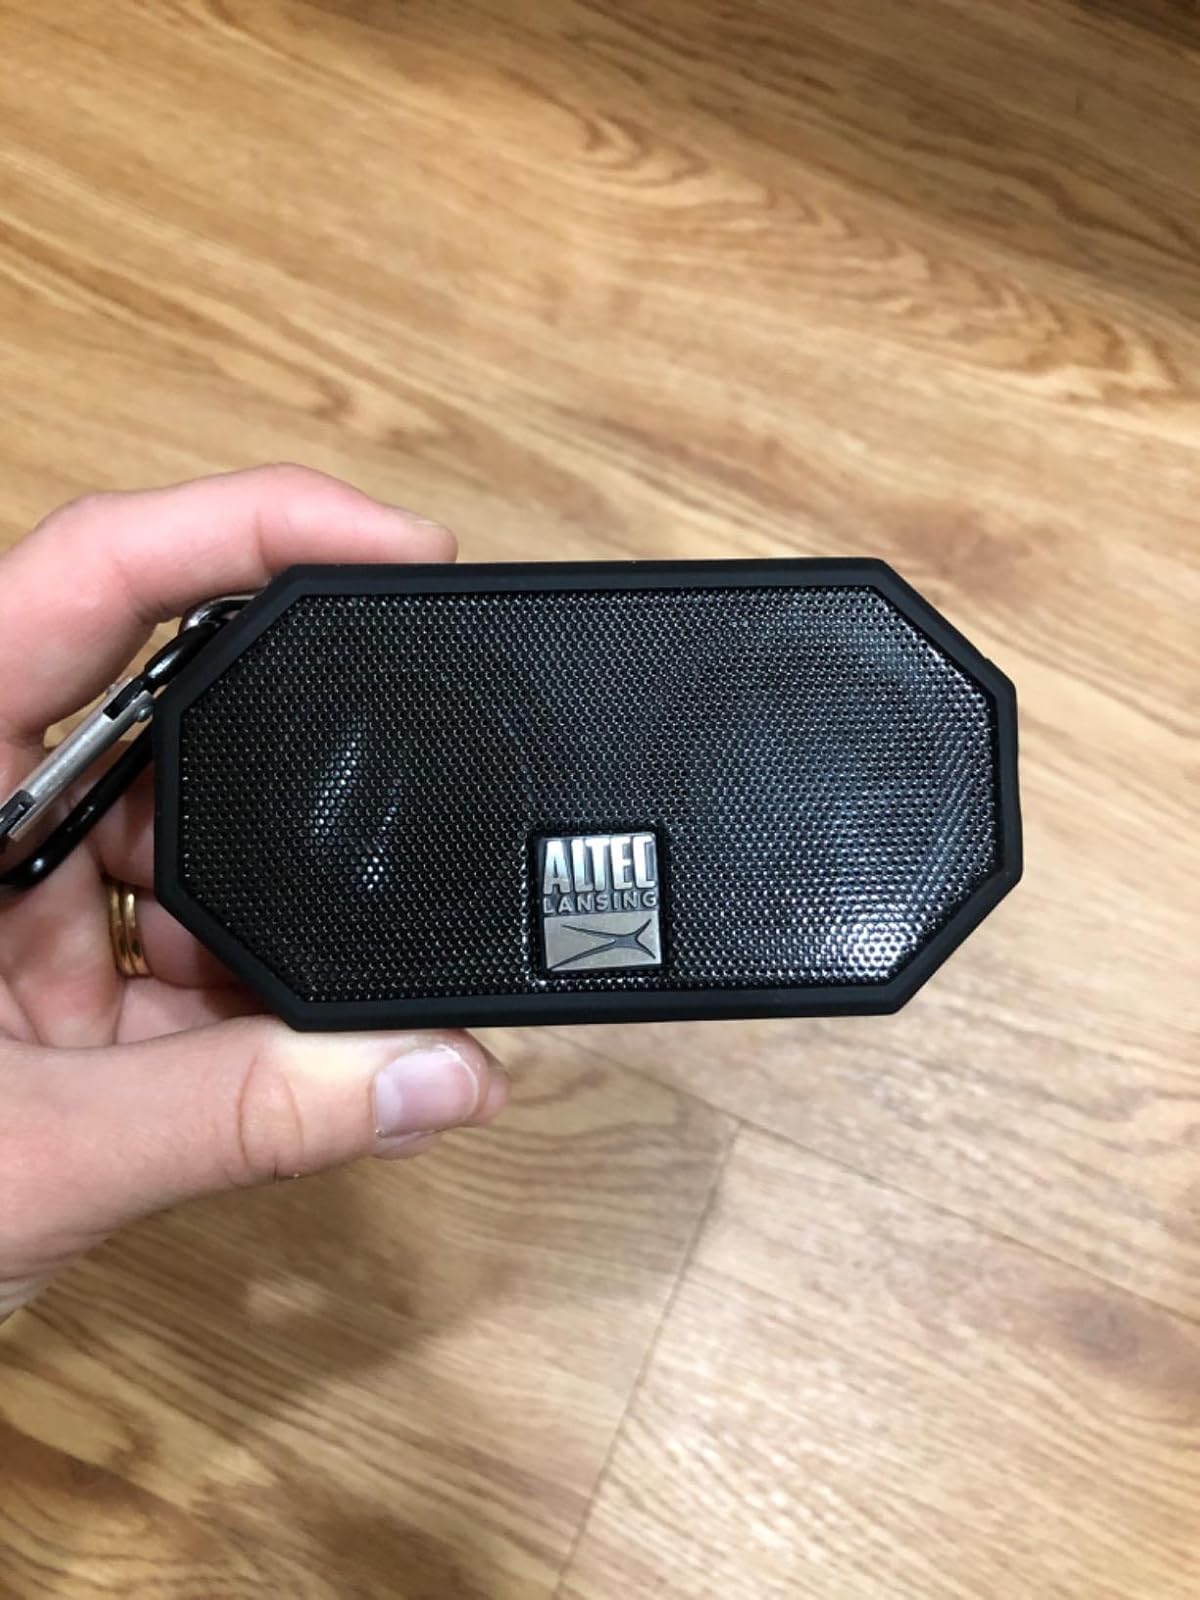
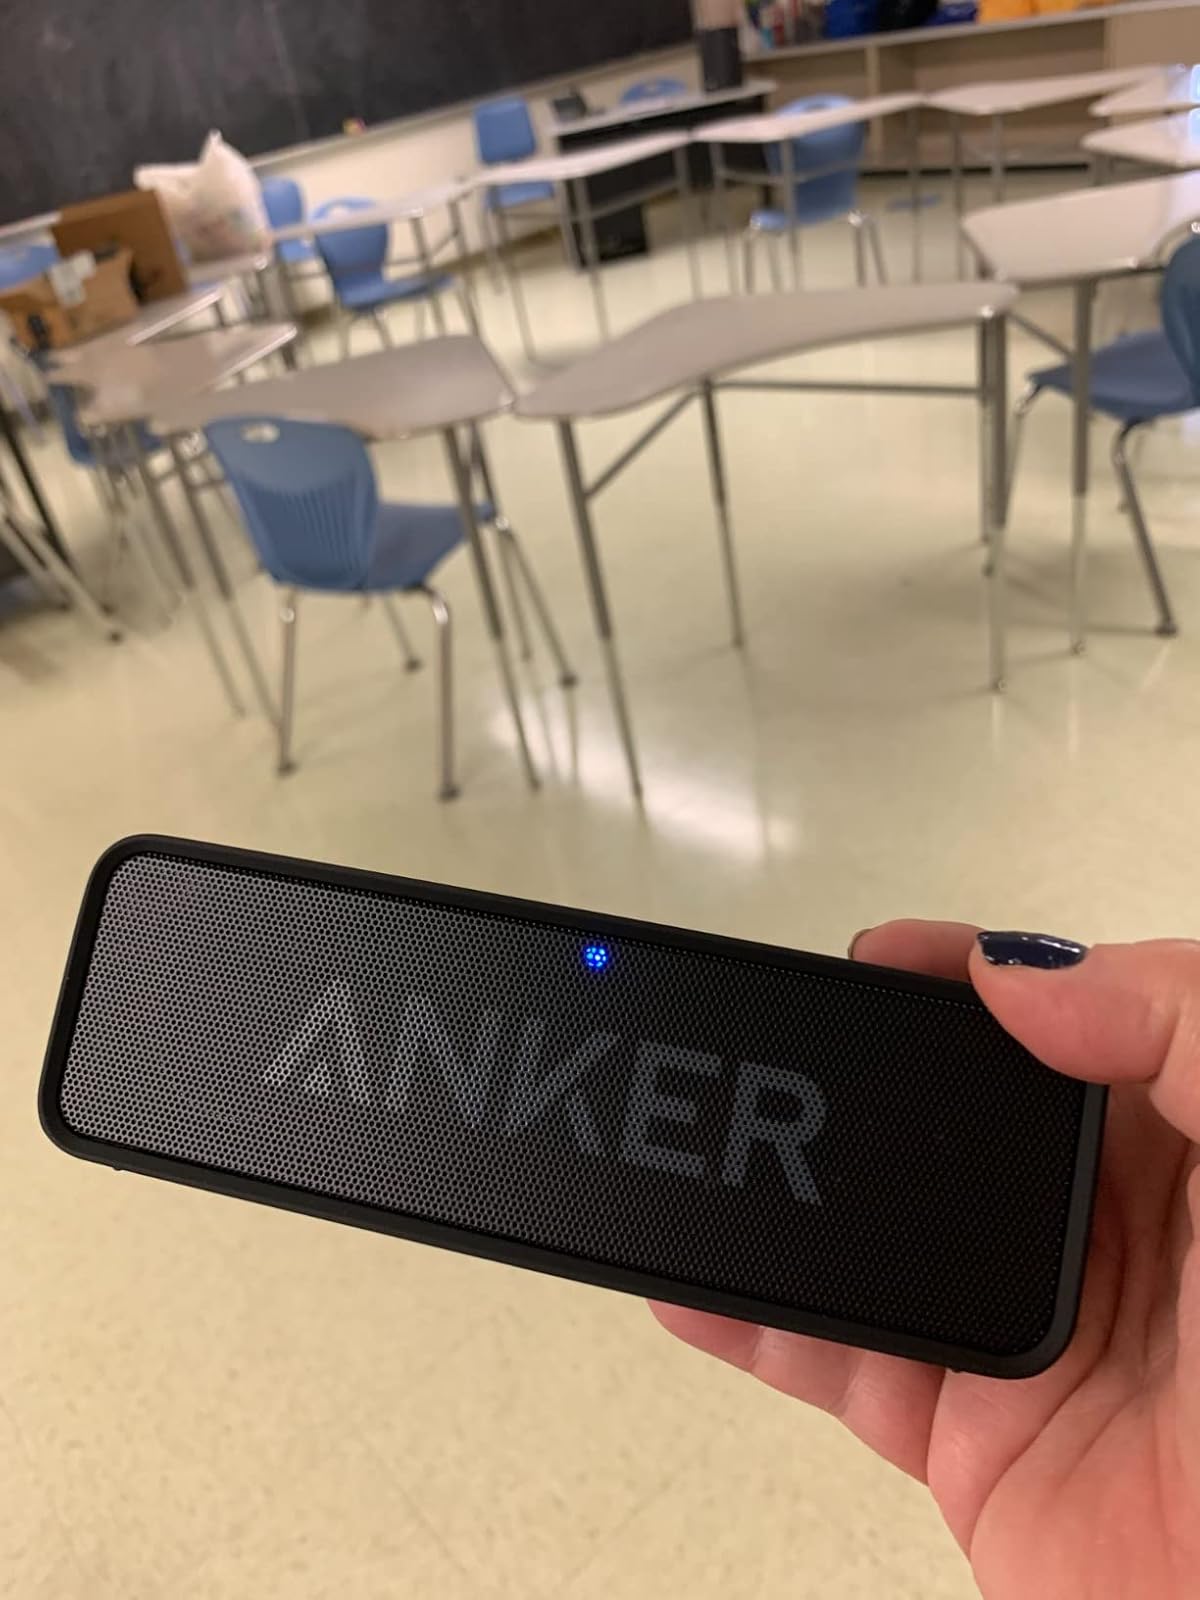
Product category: speaker
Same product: no